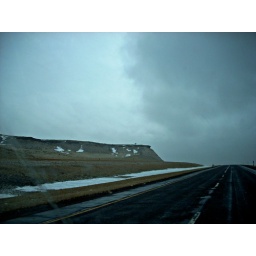
Yeah, he was just sitting on his horse in the snow watching traffic.